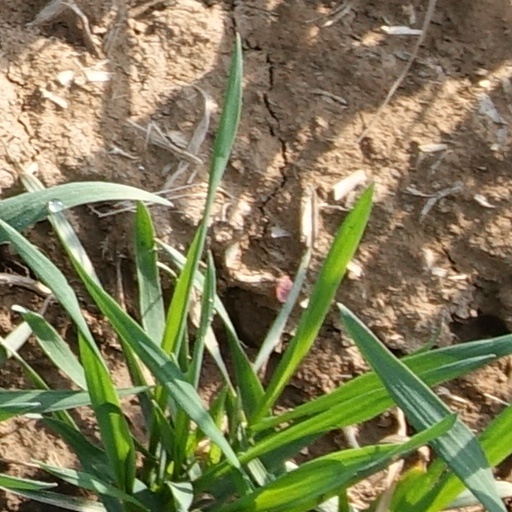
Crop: wheat